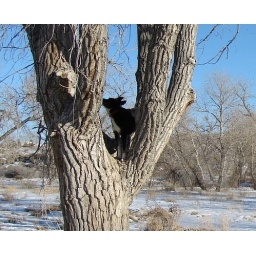
dog in tree